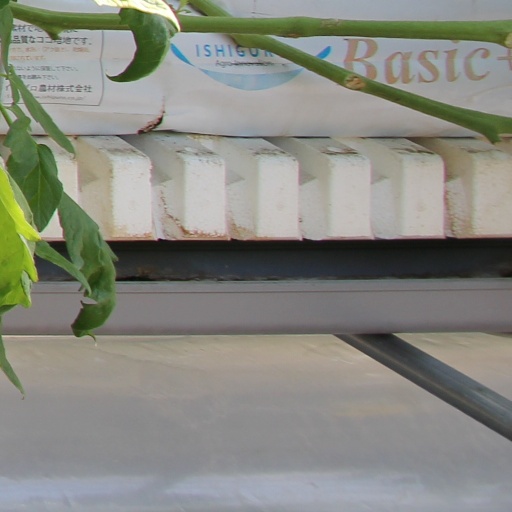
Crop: tomato